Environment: real
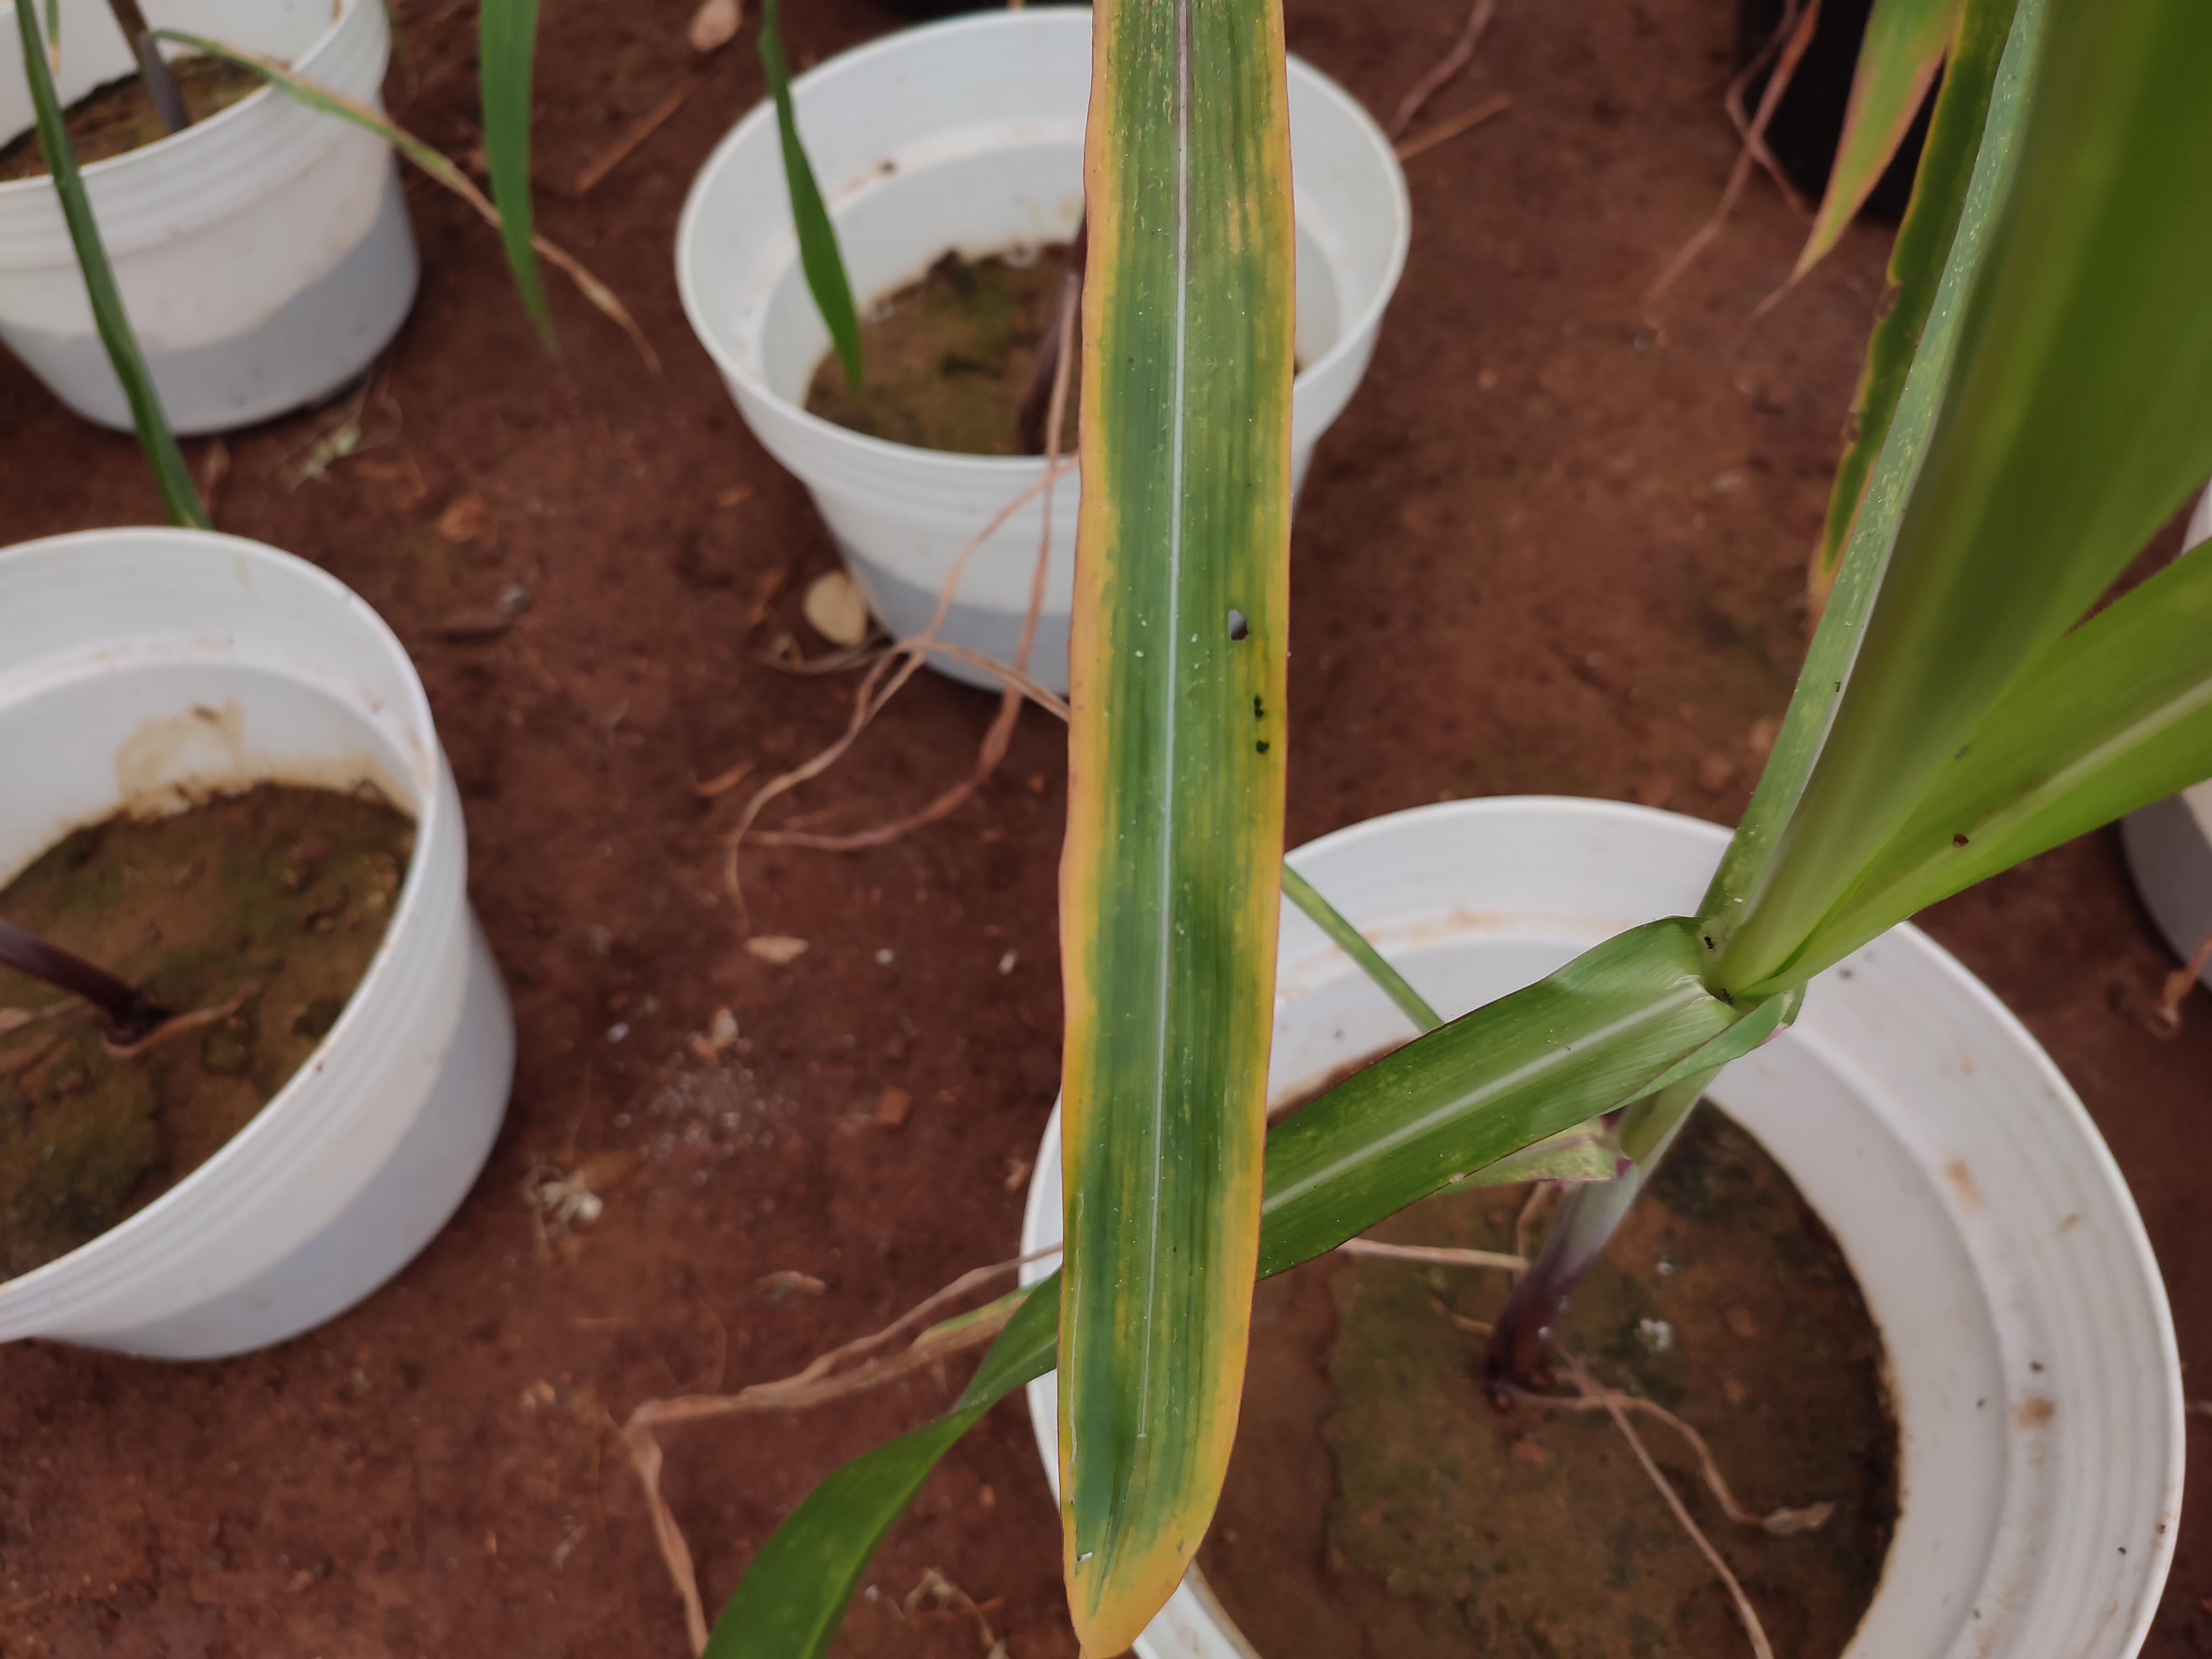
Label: potassium_deficiency